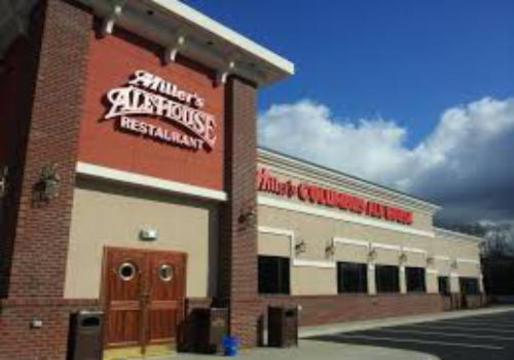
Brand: miller's ale house
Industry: Food